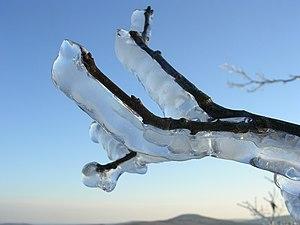
Accumulation de glace sur une brindille après une pluie verglaçante. Photo prise àu sommet de Pratt Mountain, à New Ipswich, dans le New Hampshire (États Unis d'Amérique).
Hydro-Québec est une société d'État québécoise responsable de la production, du transport et de la distribution de l'électricité au Québec. Fondée en 1944, son unique actionnaire est le gouvernement du Québec. La société a son siège social qui est située à Montréal.
L'histoire de l'électricité au Québec a été marquée par trois grandes phases qui s'étendent des années 1880 à nos jours.